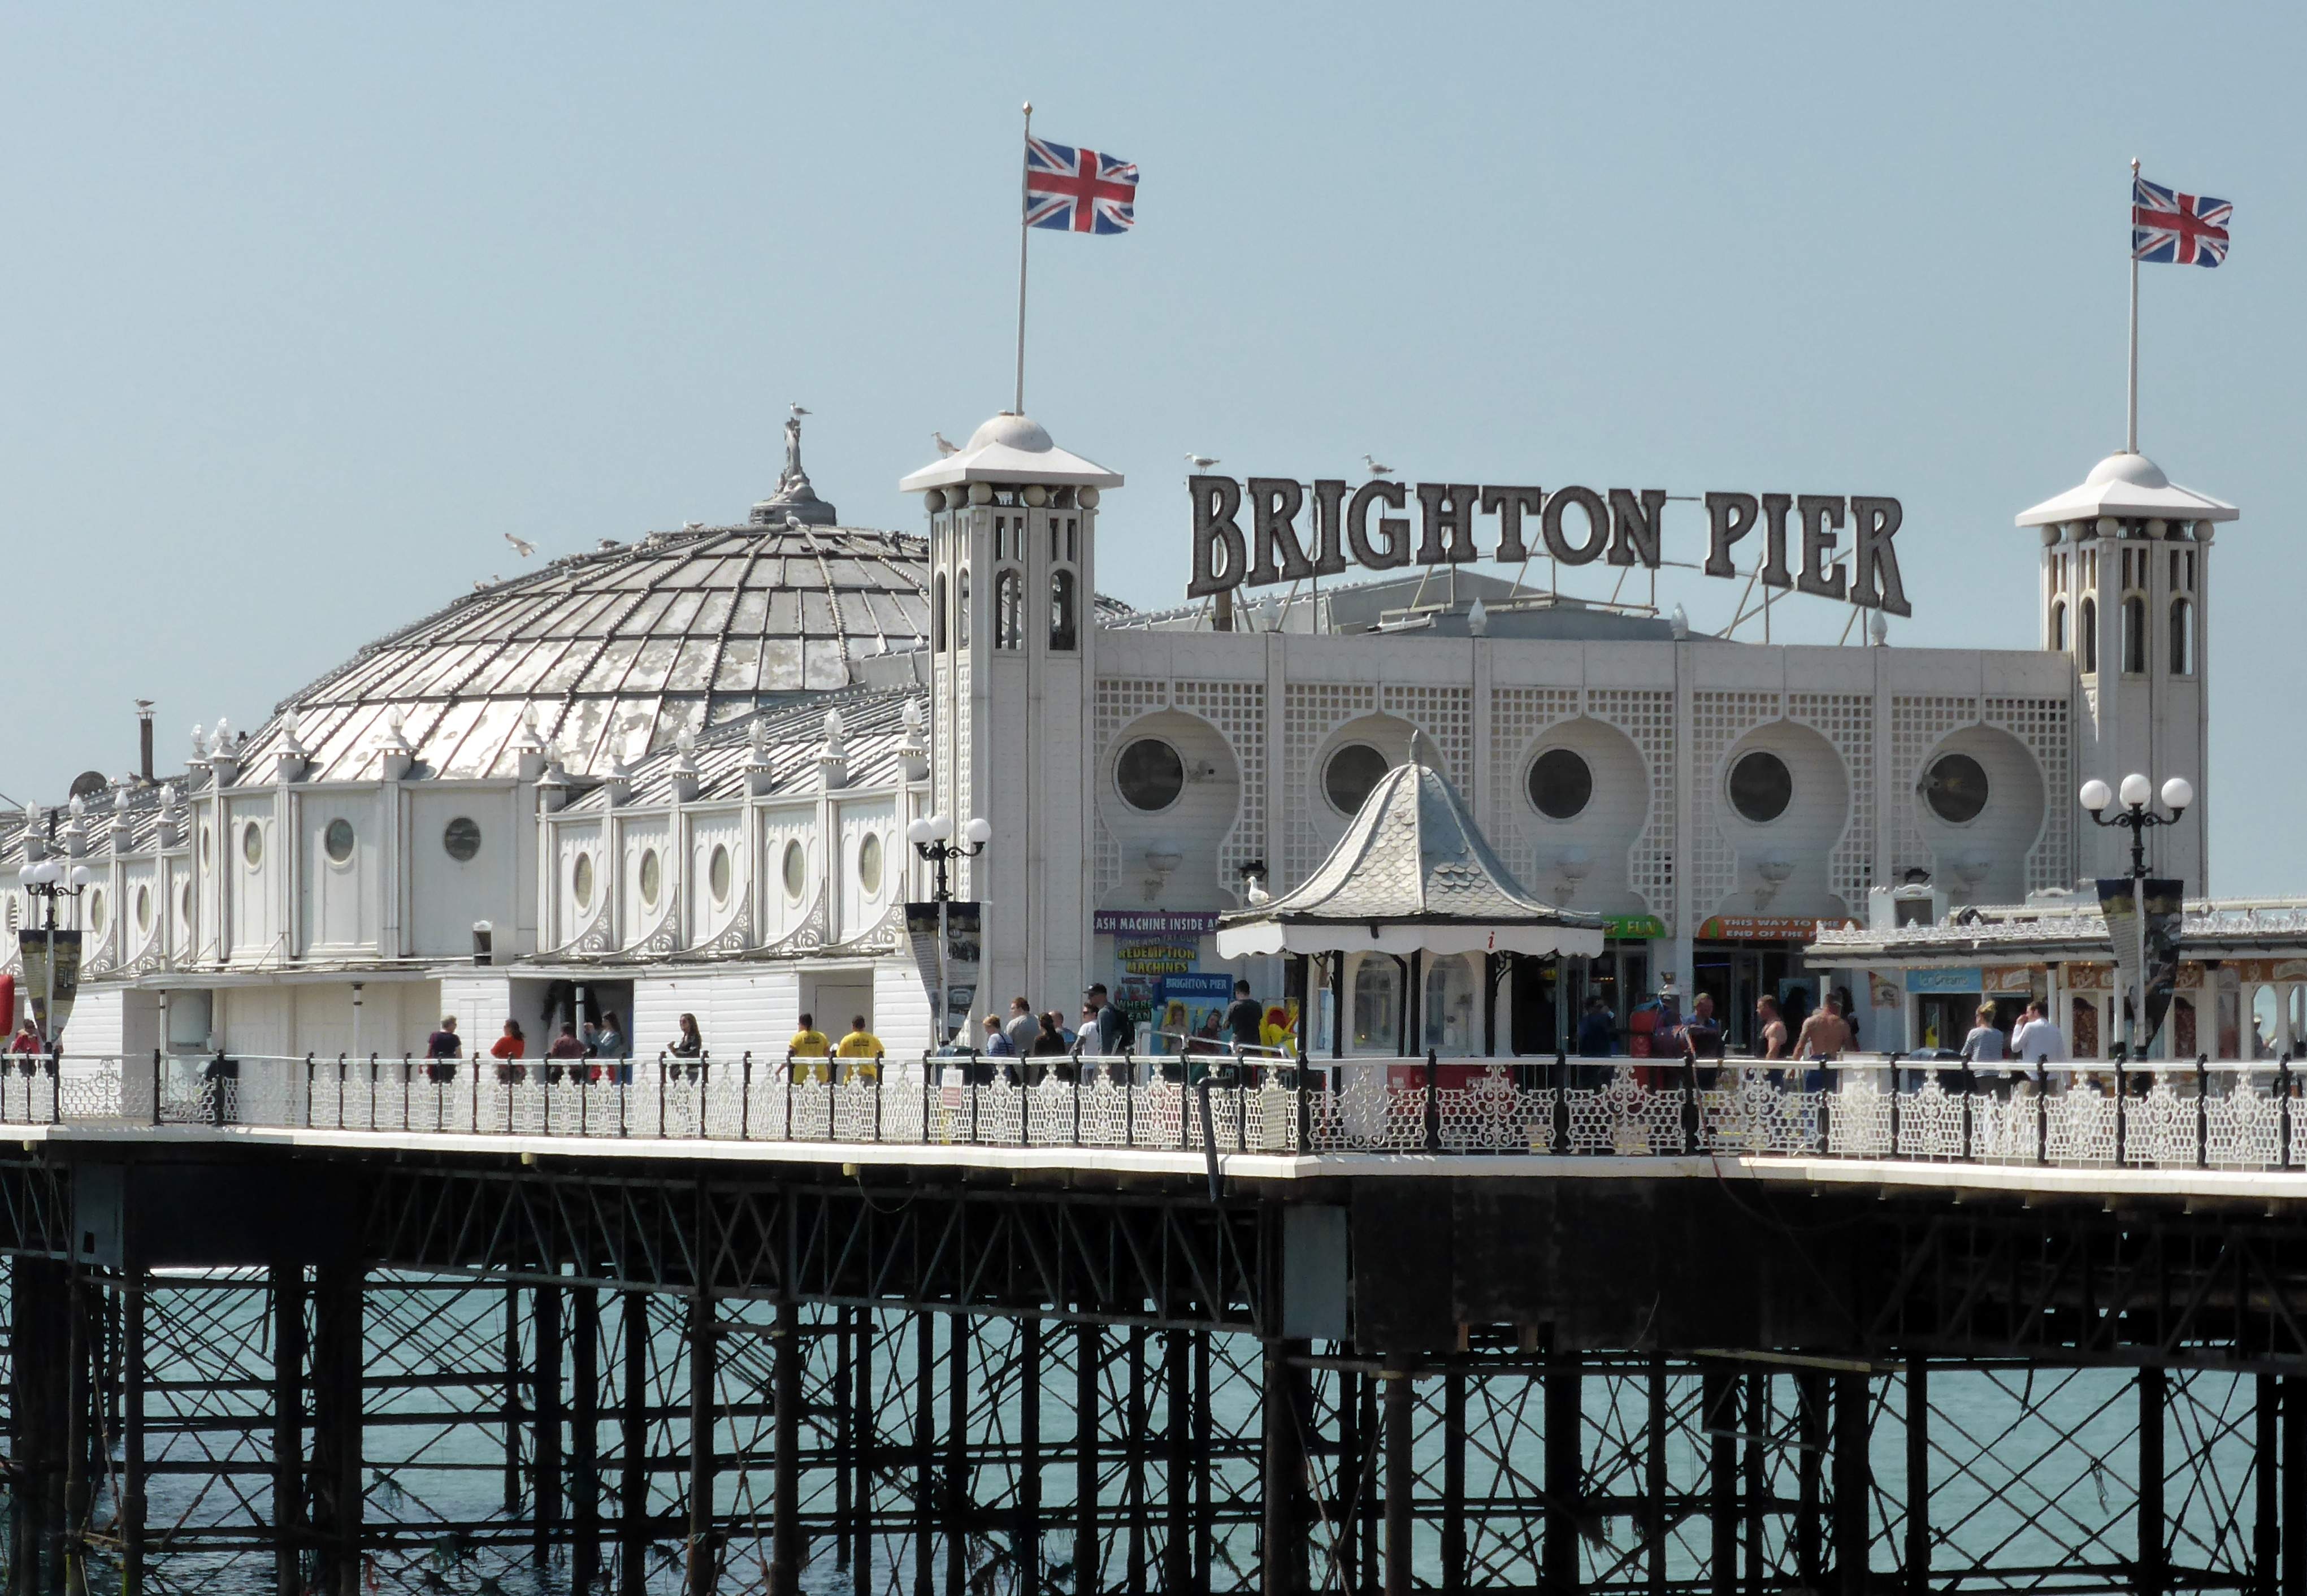
beach, sea, architecture, structure, old, pier, vehicle, metal, landmark, harbor, stadium, waterway, brighton pier, outdoors, uk, england, ferry, british, britain, brighton, seafront, passenger ship, sport venue